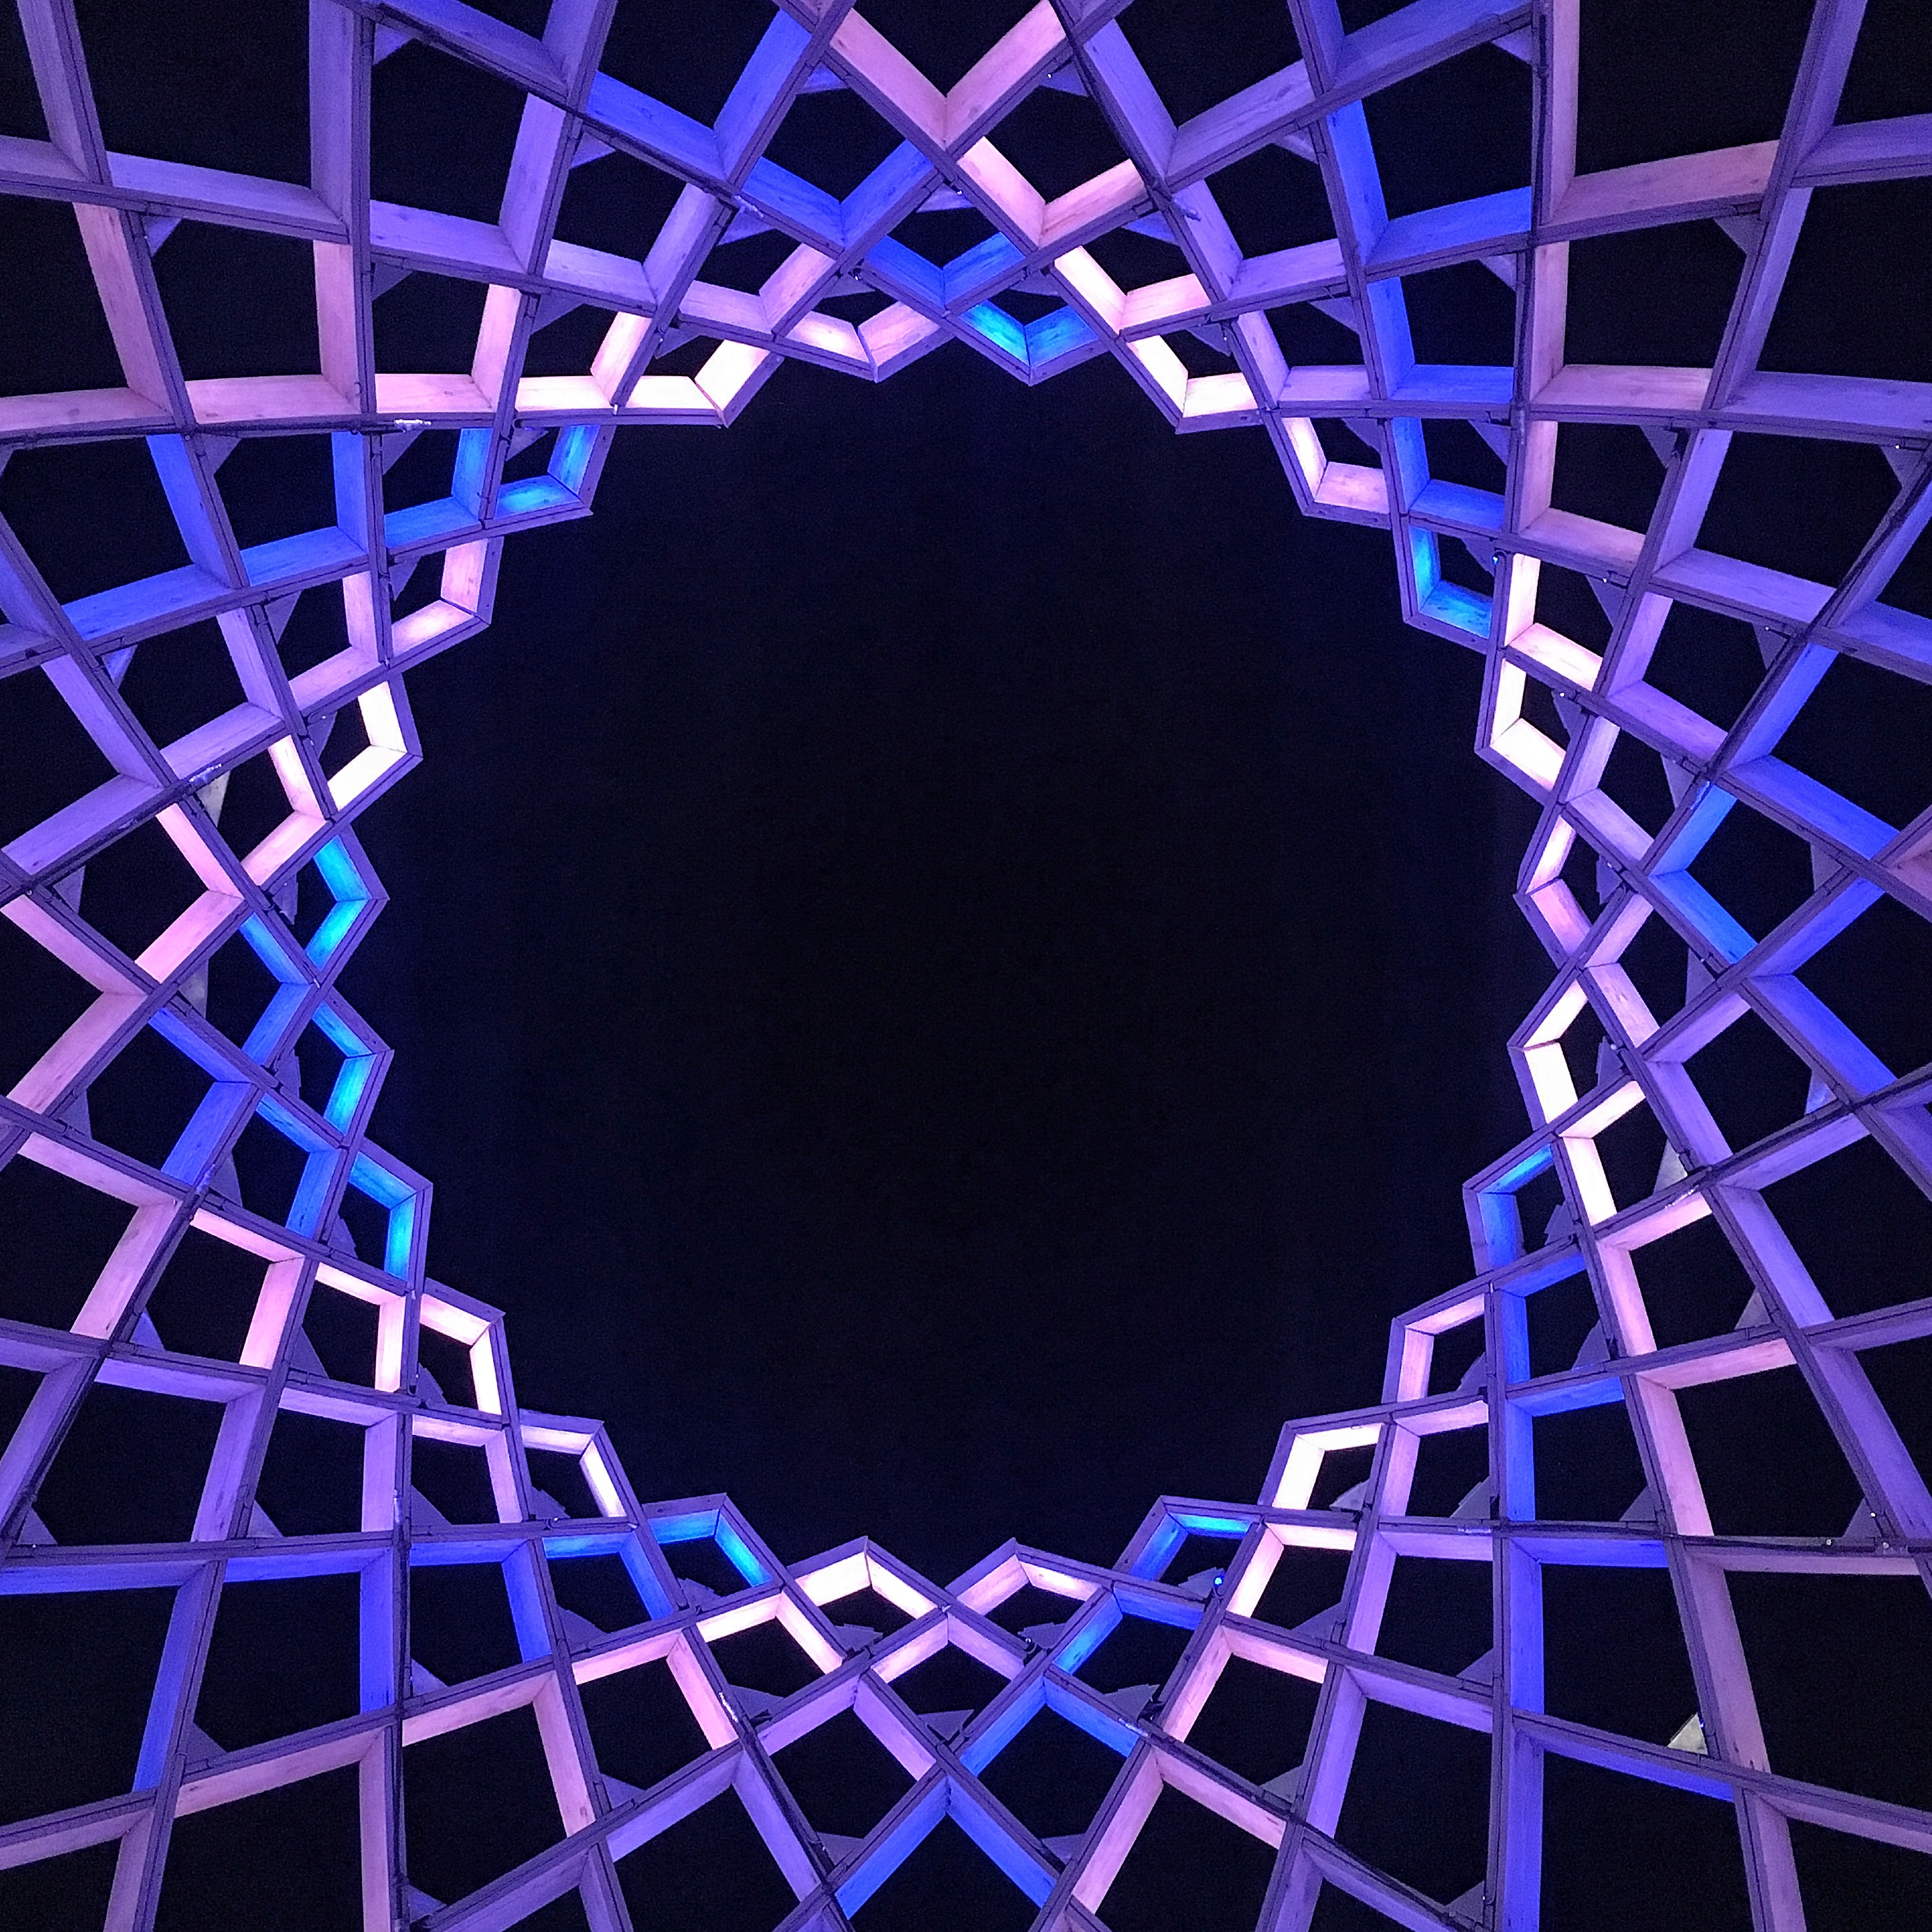
sharp, light, purple, number, pattern, line, geometry, color, blue, electricity, circle, lit up, design, symmetry, sphere, shape